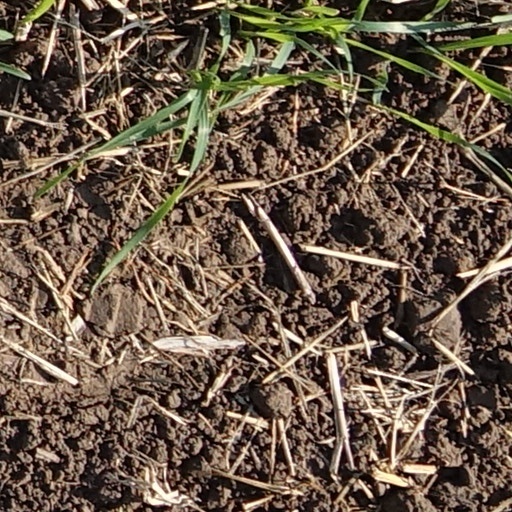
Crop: wheat